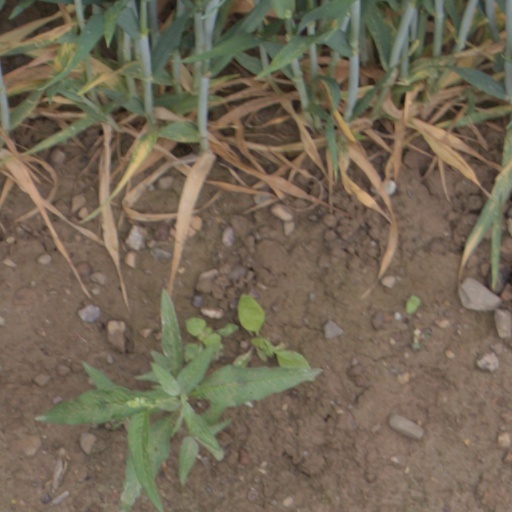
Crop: wheat